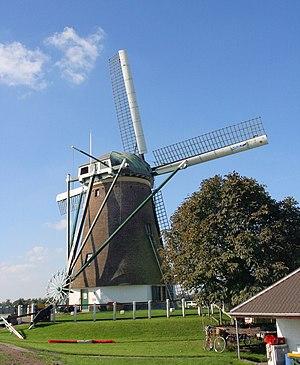
Cet article recense les moulins à vent de la province de Hollande-Méridionale, aux Pays-Bas.